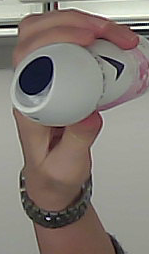
Product: rexona_spray